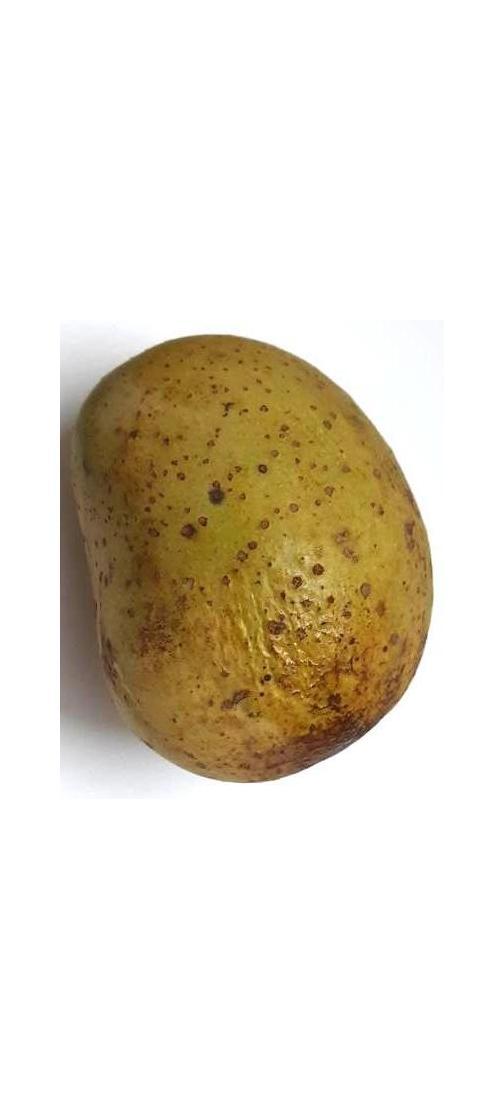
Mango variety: Gourmoti